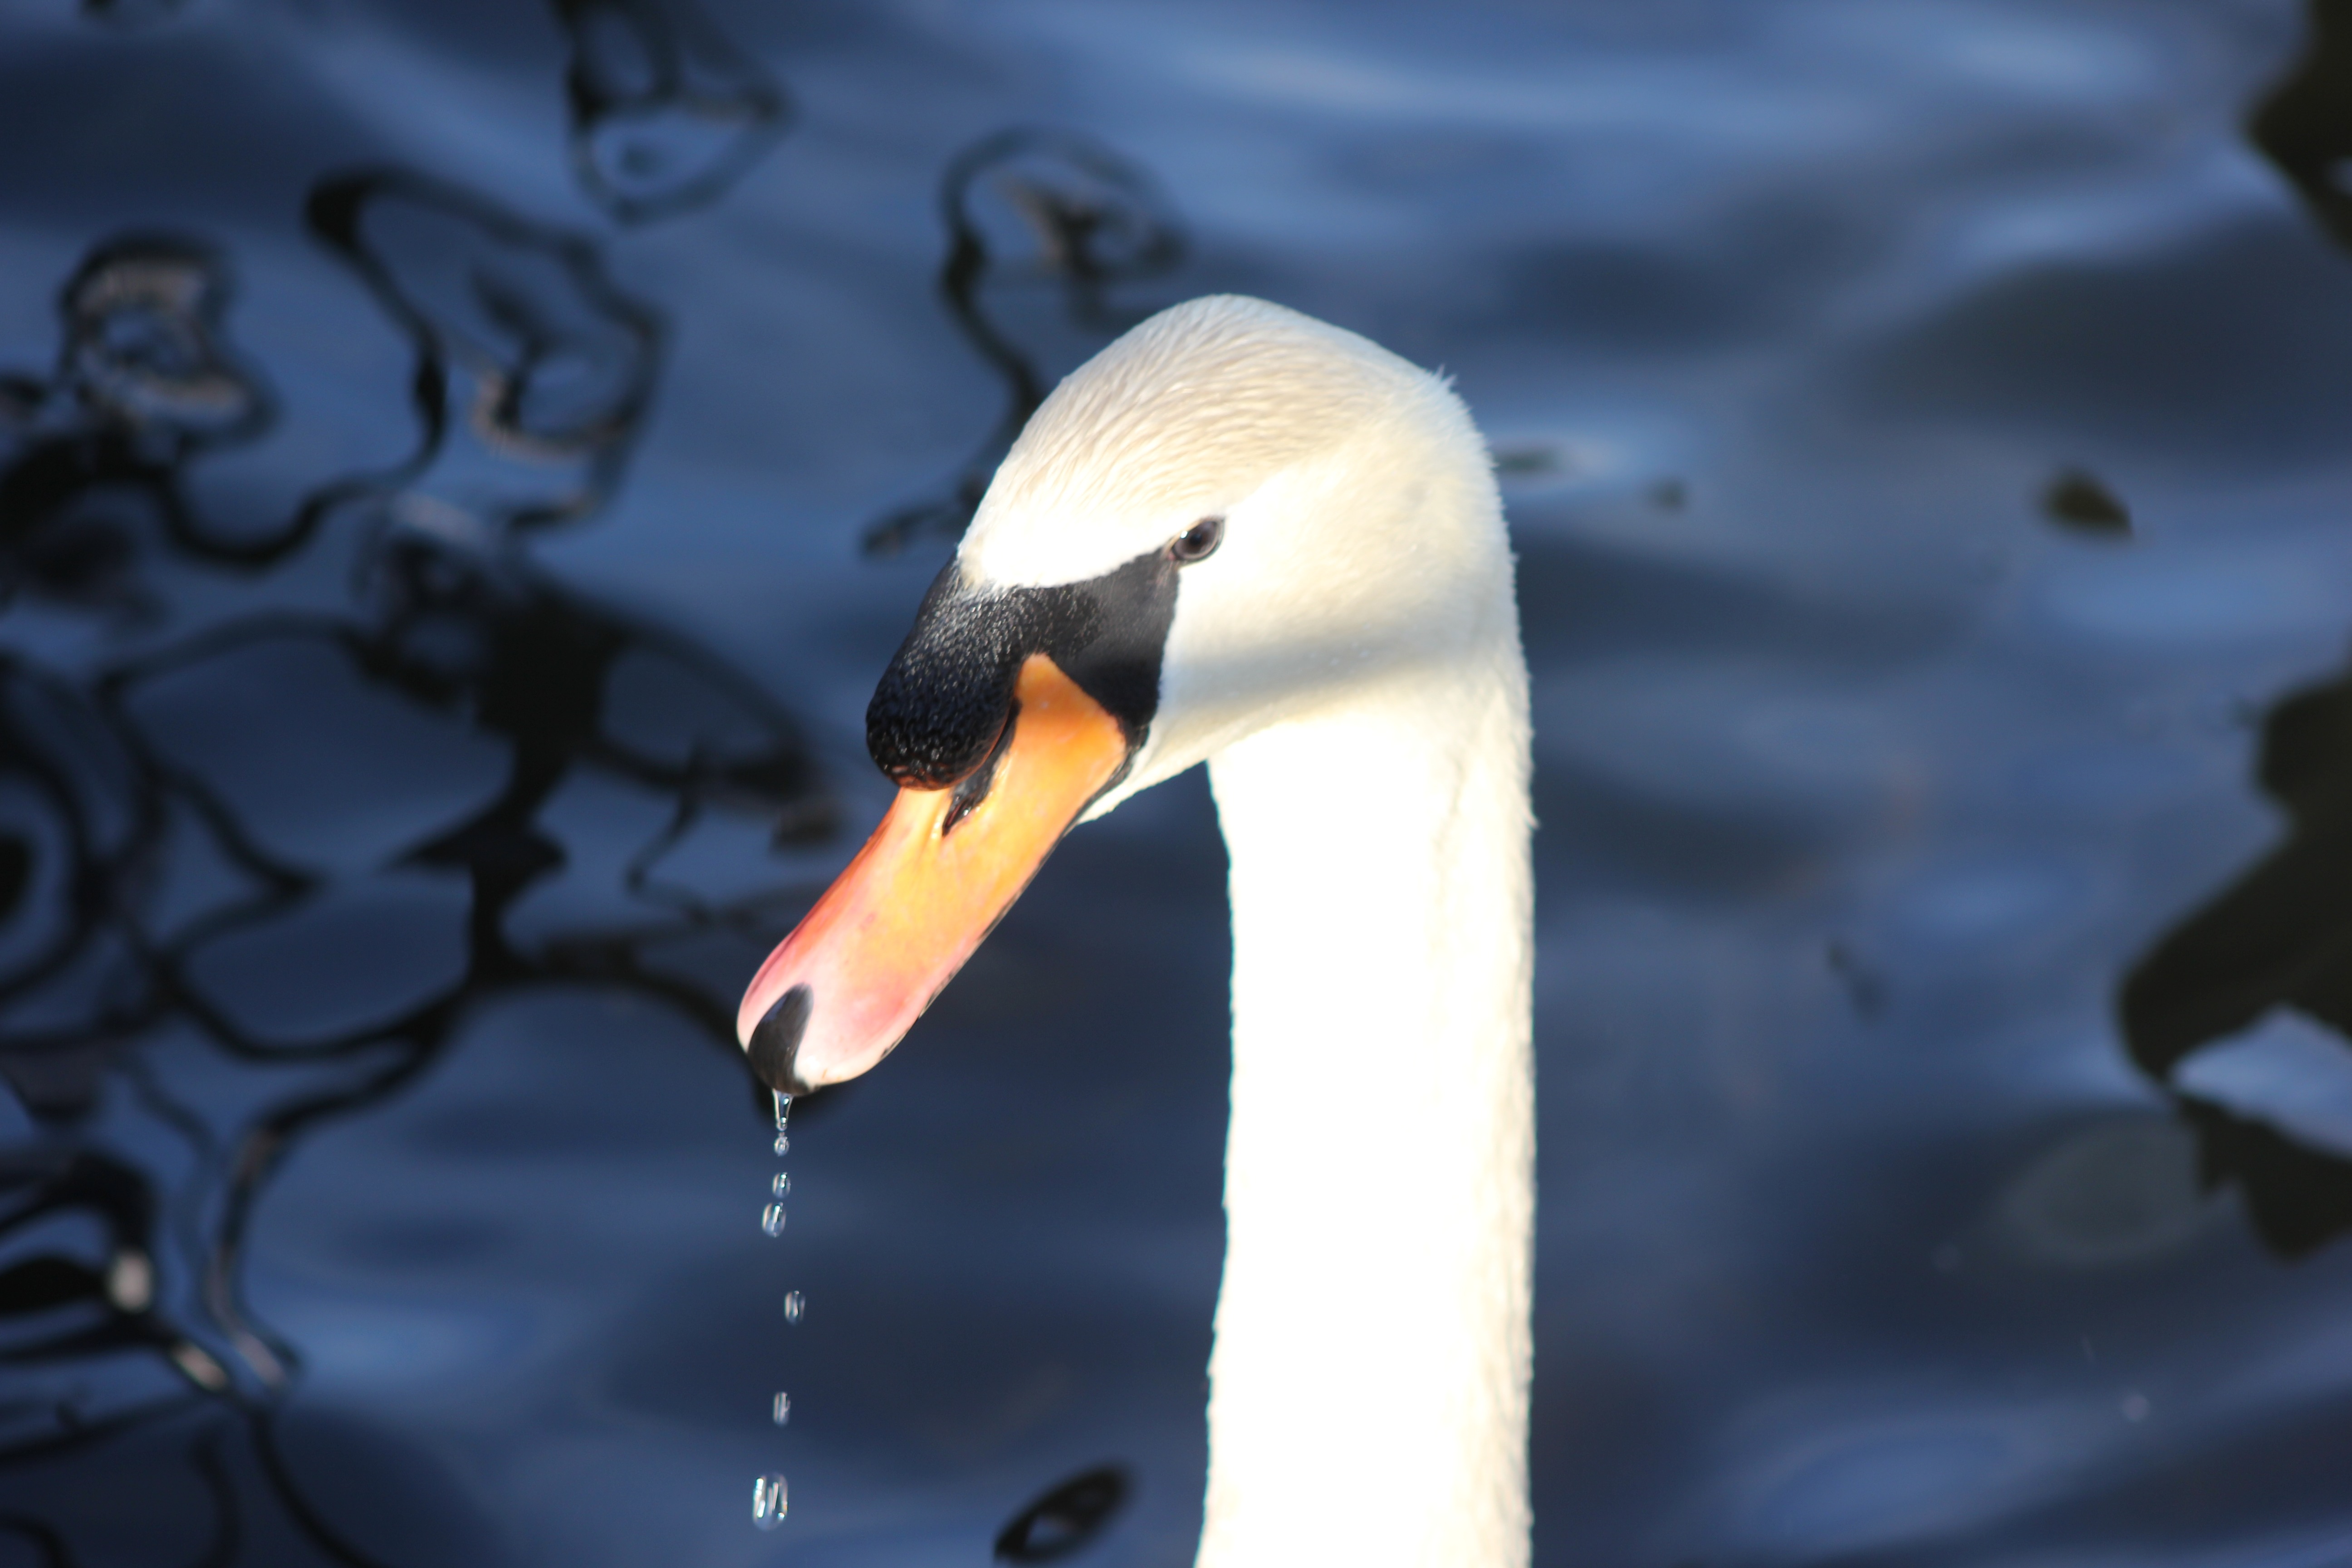
water, nature, bird, wing, lake, animal, reflection, beak, fauna, close up, swan, duck, vertebrate, waterfowl, water bird, animal world, duck bird, gooseneck, ducks geese and swans